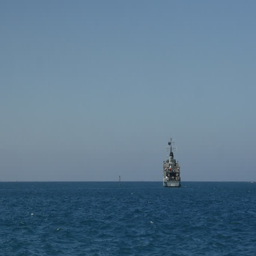
a frigate on the wide open sea , heading out